Shakhi

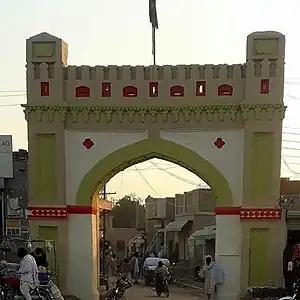
"Shakhi" gate is one of the famous gates which was named after the Shakhi caste

Shakhi reside in the northern part of Kulachi City, district Dera Ismail Khan, Pakistan. Shakhi is a clan of Gandapur tribe. The Shakhis live in Mohallah Shakhi inside Shakhi Gate. Shakhi Gate is of one of famous six gates of Kulachi City, located at the northern side of the city. It was named after the Shakhi tribe residing inside the Shakhi Gate. Shakhis are basically considered as brothers or cousins of Gandapur but with the passage of time they adopted and recognized themselves as Gandapur. They belong to Dray Plara. Dray Plara consists of Shakhi, Mareerha, and Hamarh. The Shakhi of Kulachi may not be confused with the Shakhi of sub cast Betani tribe which havr entirely different identify. Although majority of Shakhi live in Mohallah Shakhi, Kulachi City, which is their homeland but they are also scattered in different cities in Pakistan including Dera Ismail Khan, Peshawar, Zhob, etc.